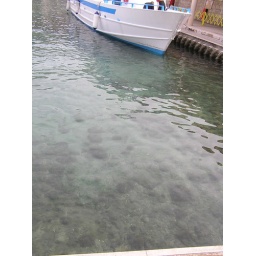
The bay was amazingly clear for having ships in it